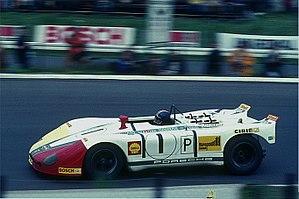
La Porsche 908 est un prototype de course produit par Porsche de 1968 à 1971.
Gérard Larrousse est un ancien pilote automobile français, né le 23 mai 1940 à Lyon, France, ayant obtenu des victoires variées, dans plusieurs types de disciplines, de 1966 à 1975.